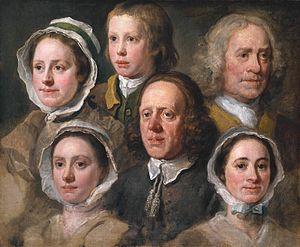
William Hogarth, né à Londres le 10 novembre 1697 et mort à Chiswick le 26 octobre 1764, est un graveur, peintre, et philanthrope anglais.
Un domestique, ou serviteur, travaille dans la demeure de son employeur. Les domestiques se distinguent des serfs ou esclaves des périodes historiques précédentes par le fait qu'ils reçoivent un traitement pour les tâches qu'ils accomplissent, ce qui se traduit par des émoluments ou un salaire régulier. Ils sont également libres de quitter leur emploi lorsqu'ils le souhaitent, bien que leur condition sociale constitue un frein à cette mobilité. L'Organisation internationale du travail a adopté la Convention nᵒ 189 pour les travailleurs domestiques en juin 2011. Le 26 avril 2012, l'Uruguay était le premier pays à ratifier cette convention. Le nombre de domestiques dans le monde a augmenté de 60 % entre 1995 et 2011, selon l'Organisation internationale du travail.